On Our Own Land

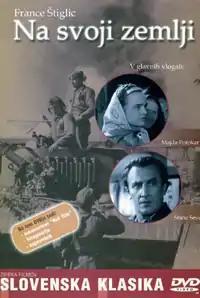

On Our Own Land is a 1948 film directed by France Štiglic. It was the first Slovene sound feature film. It was released on 21 November 1948 in Union Cinema in Ljubljana, received great public acclaim, and was entered into the 1949 Cannes Film Festival.